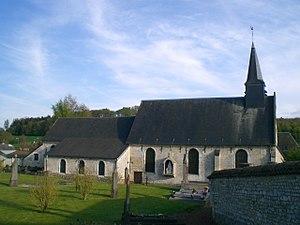
Authie (Somme) en avril 2014
L'église Saint-Pierre d'Authie est une église catholique située sur le territoire de la commune d' Authie dans le département de la Somme à une trentaine de kilomètres au nord d'Amiens.
Authie est une commune française située dans le département de la Somme en région Hauts-de-France.